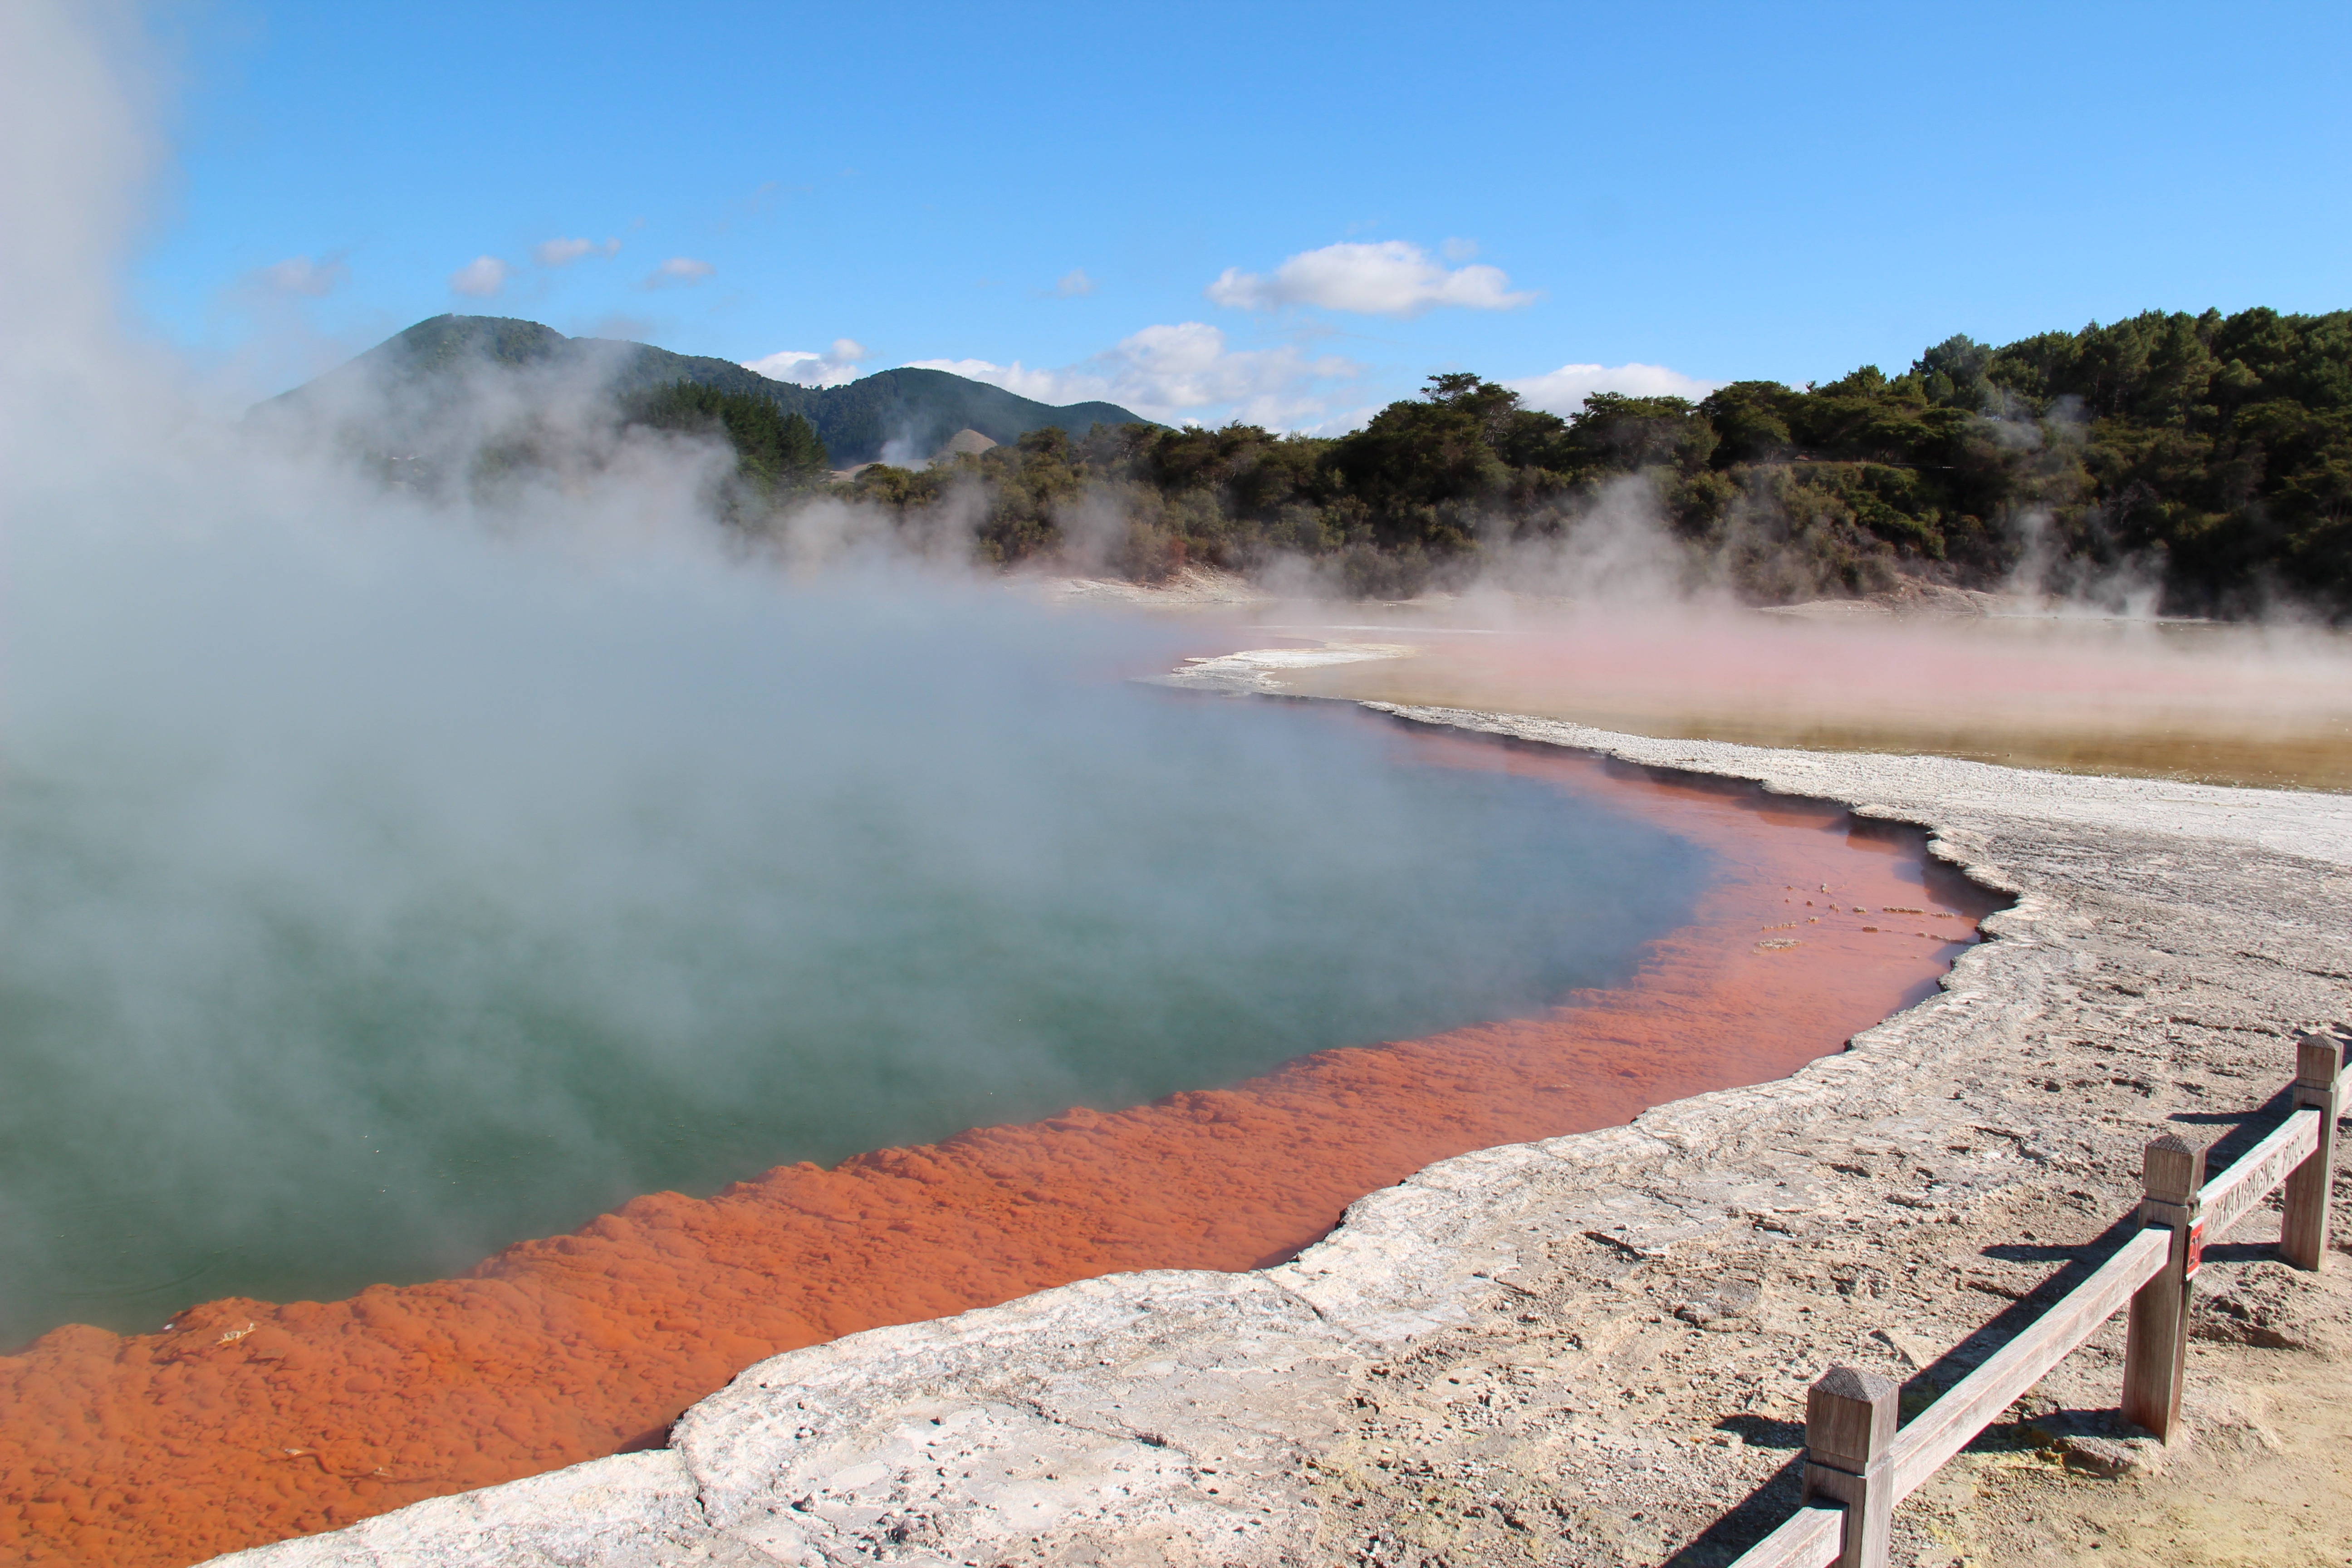
landscape, sea, coast, water, wilderness, mountain, steam, shore, lake, river, reservoir, national park, body of water, geology, source, new zealand, landform, rotorua, hot source, volcano area, geographical feature